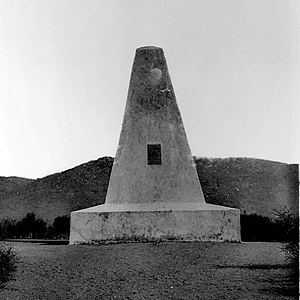
Lugalo
Mindesmærke for slaget mellem de tyske tropper og hehe-hæren i 1891
Lugalo er en landsby i Tanzania nær Iringa. Ved Lugalo fandt i 1891 et slag sted mellem tyske kolonistyrker og en hehe-hær under ledelse af Chief Mkwawa. Slaget gav de tyske kolonitropper det første nederlag og blev indledningen til hehe-krigene, der først sluttede i 1898 med Mkwawas selvmord.